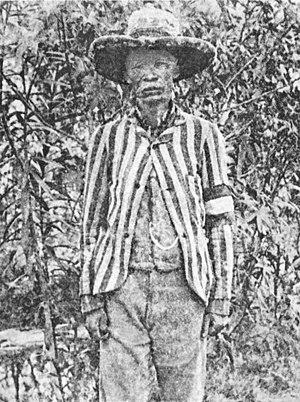
Simon Cooper (1860-1913), chef du peuple Fransman-Nama